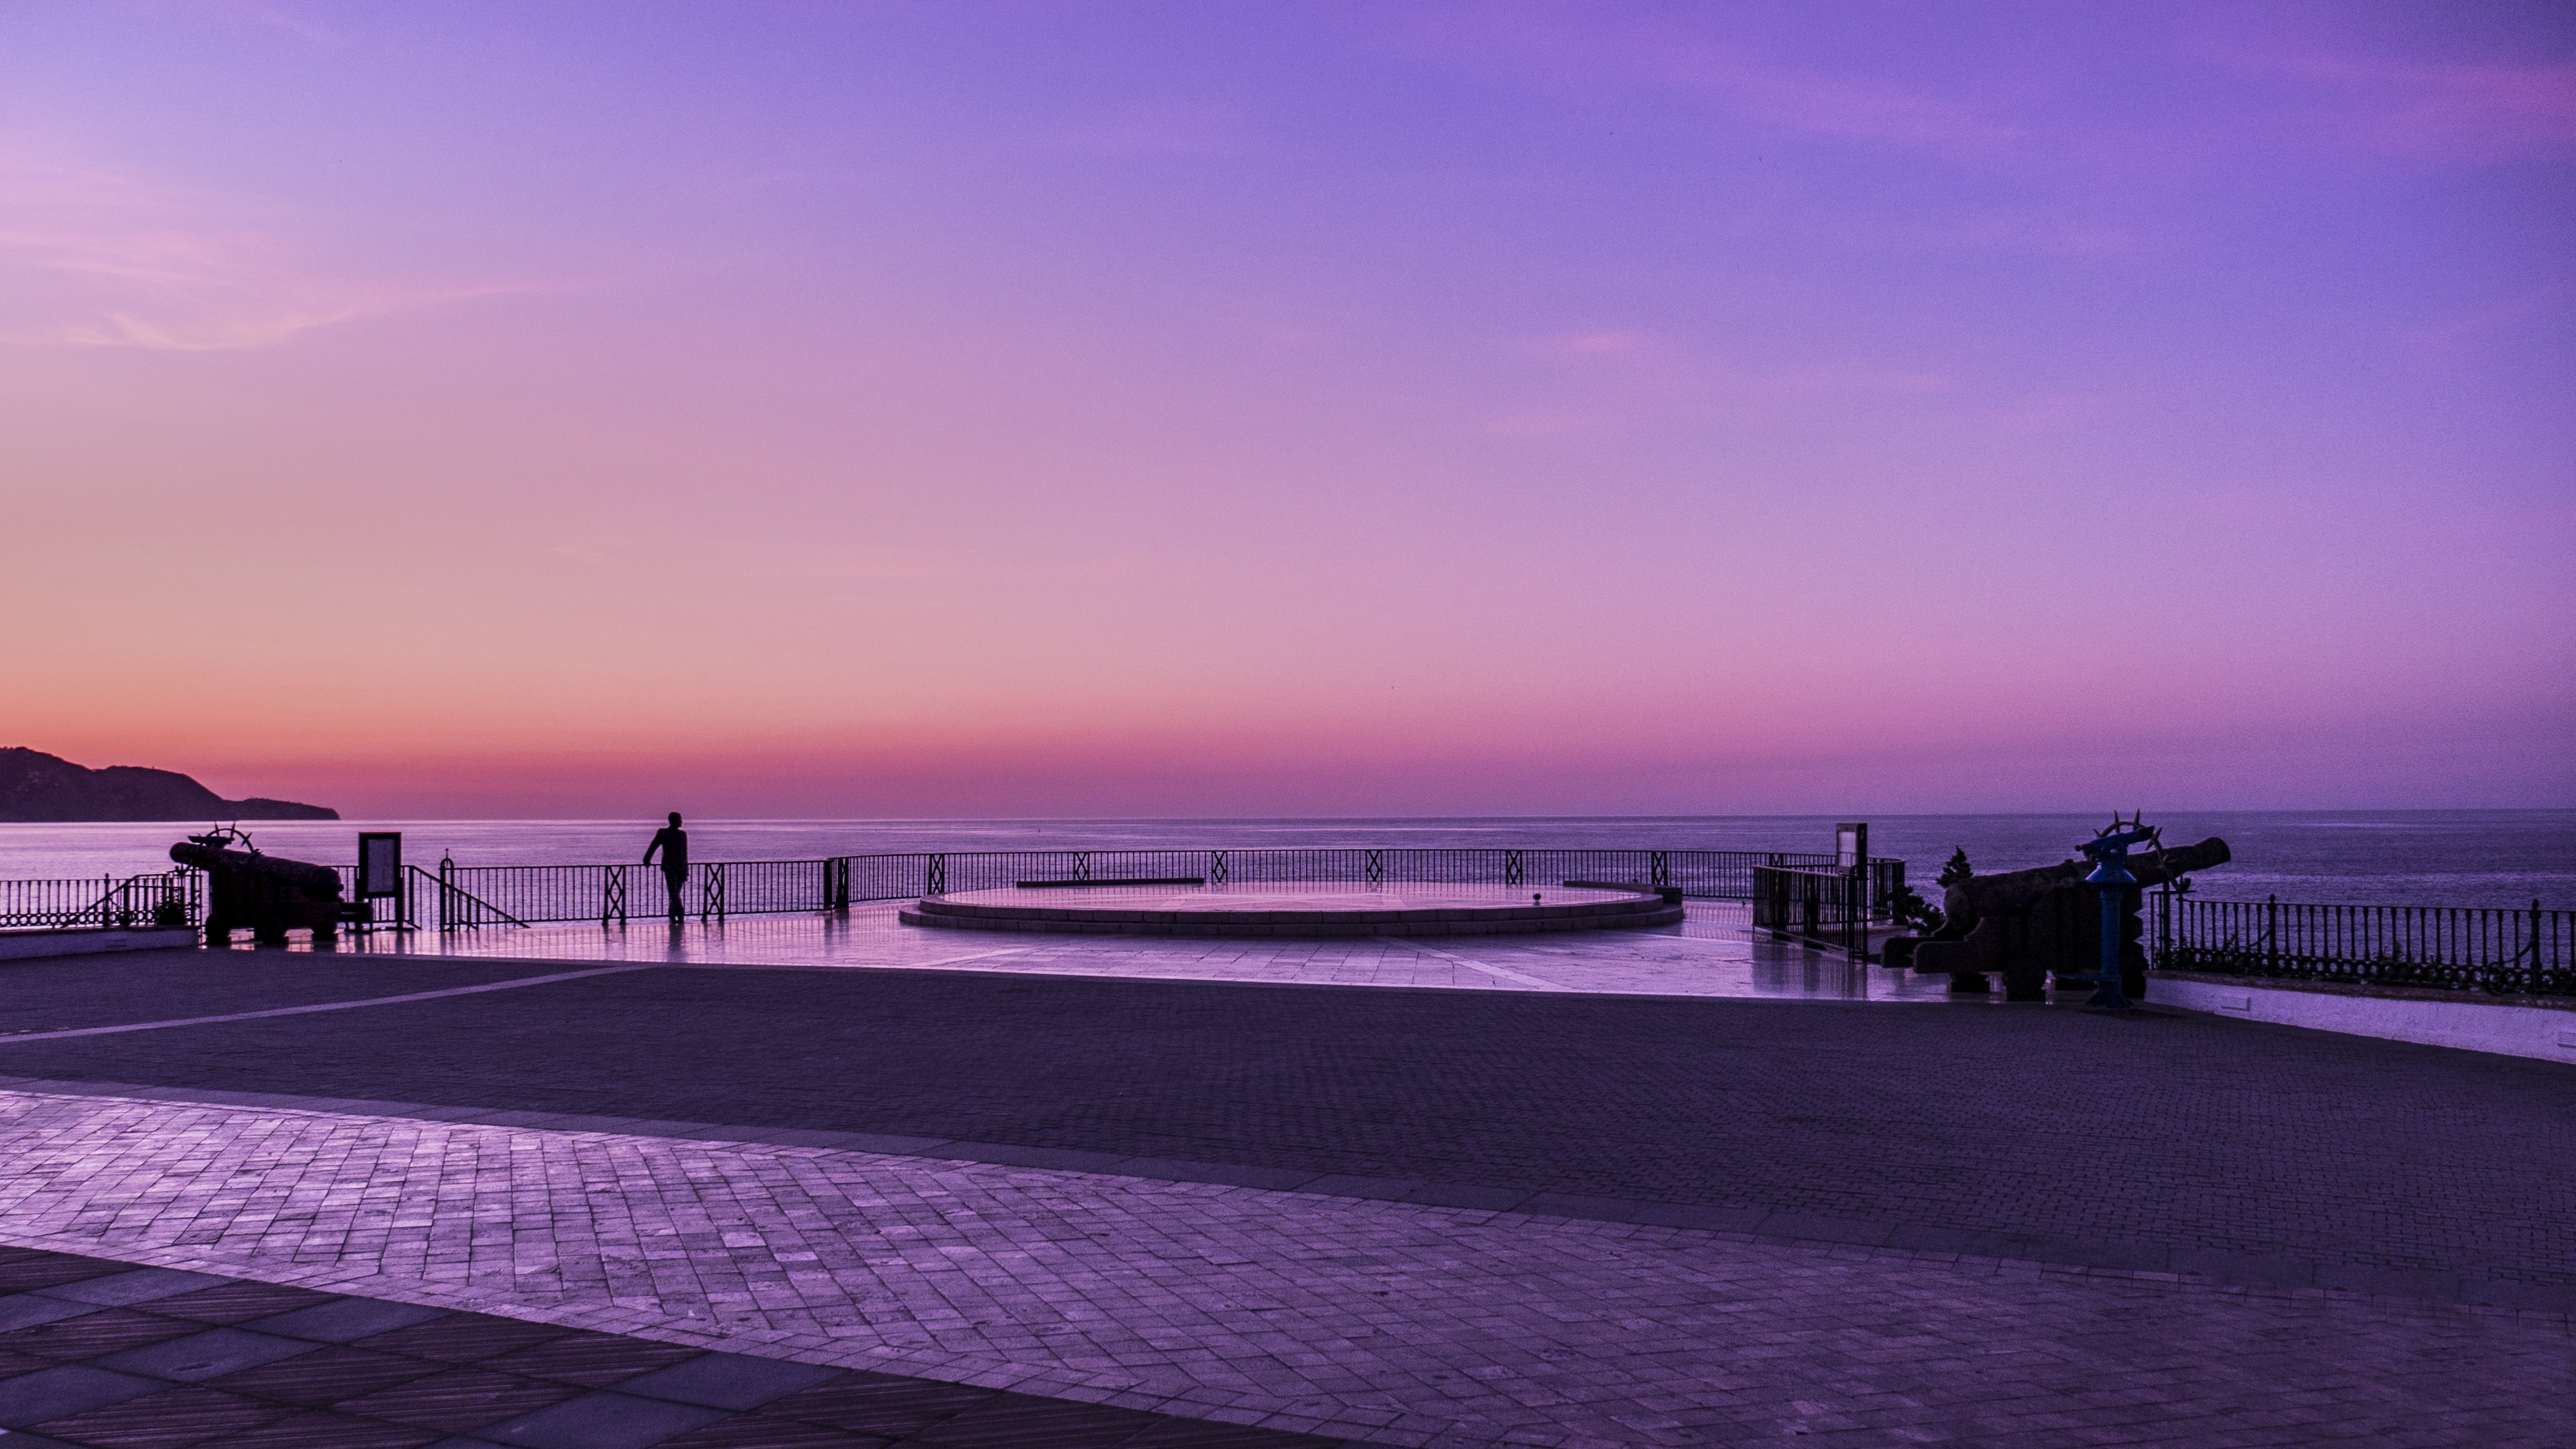
beach, sea, coast, ocean, horizon, cloud, sky, sunrise, sunset, morning, wave, dawn, pier, walkway, dusk, evening, malaga, nerja, afterglow, balc n de europa, beautiful sunrise, sunrise orange